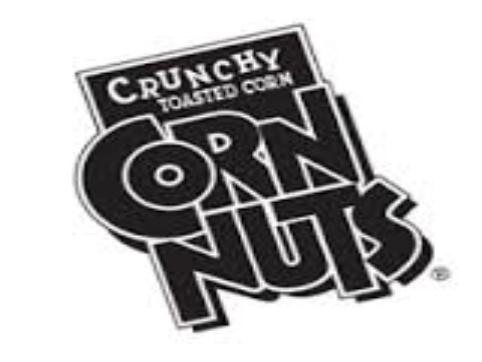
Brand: cornnuts
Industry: Food